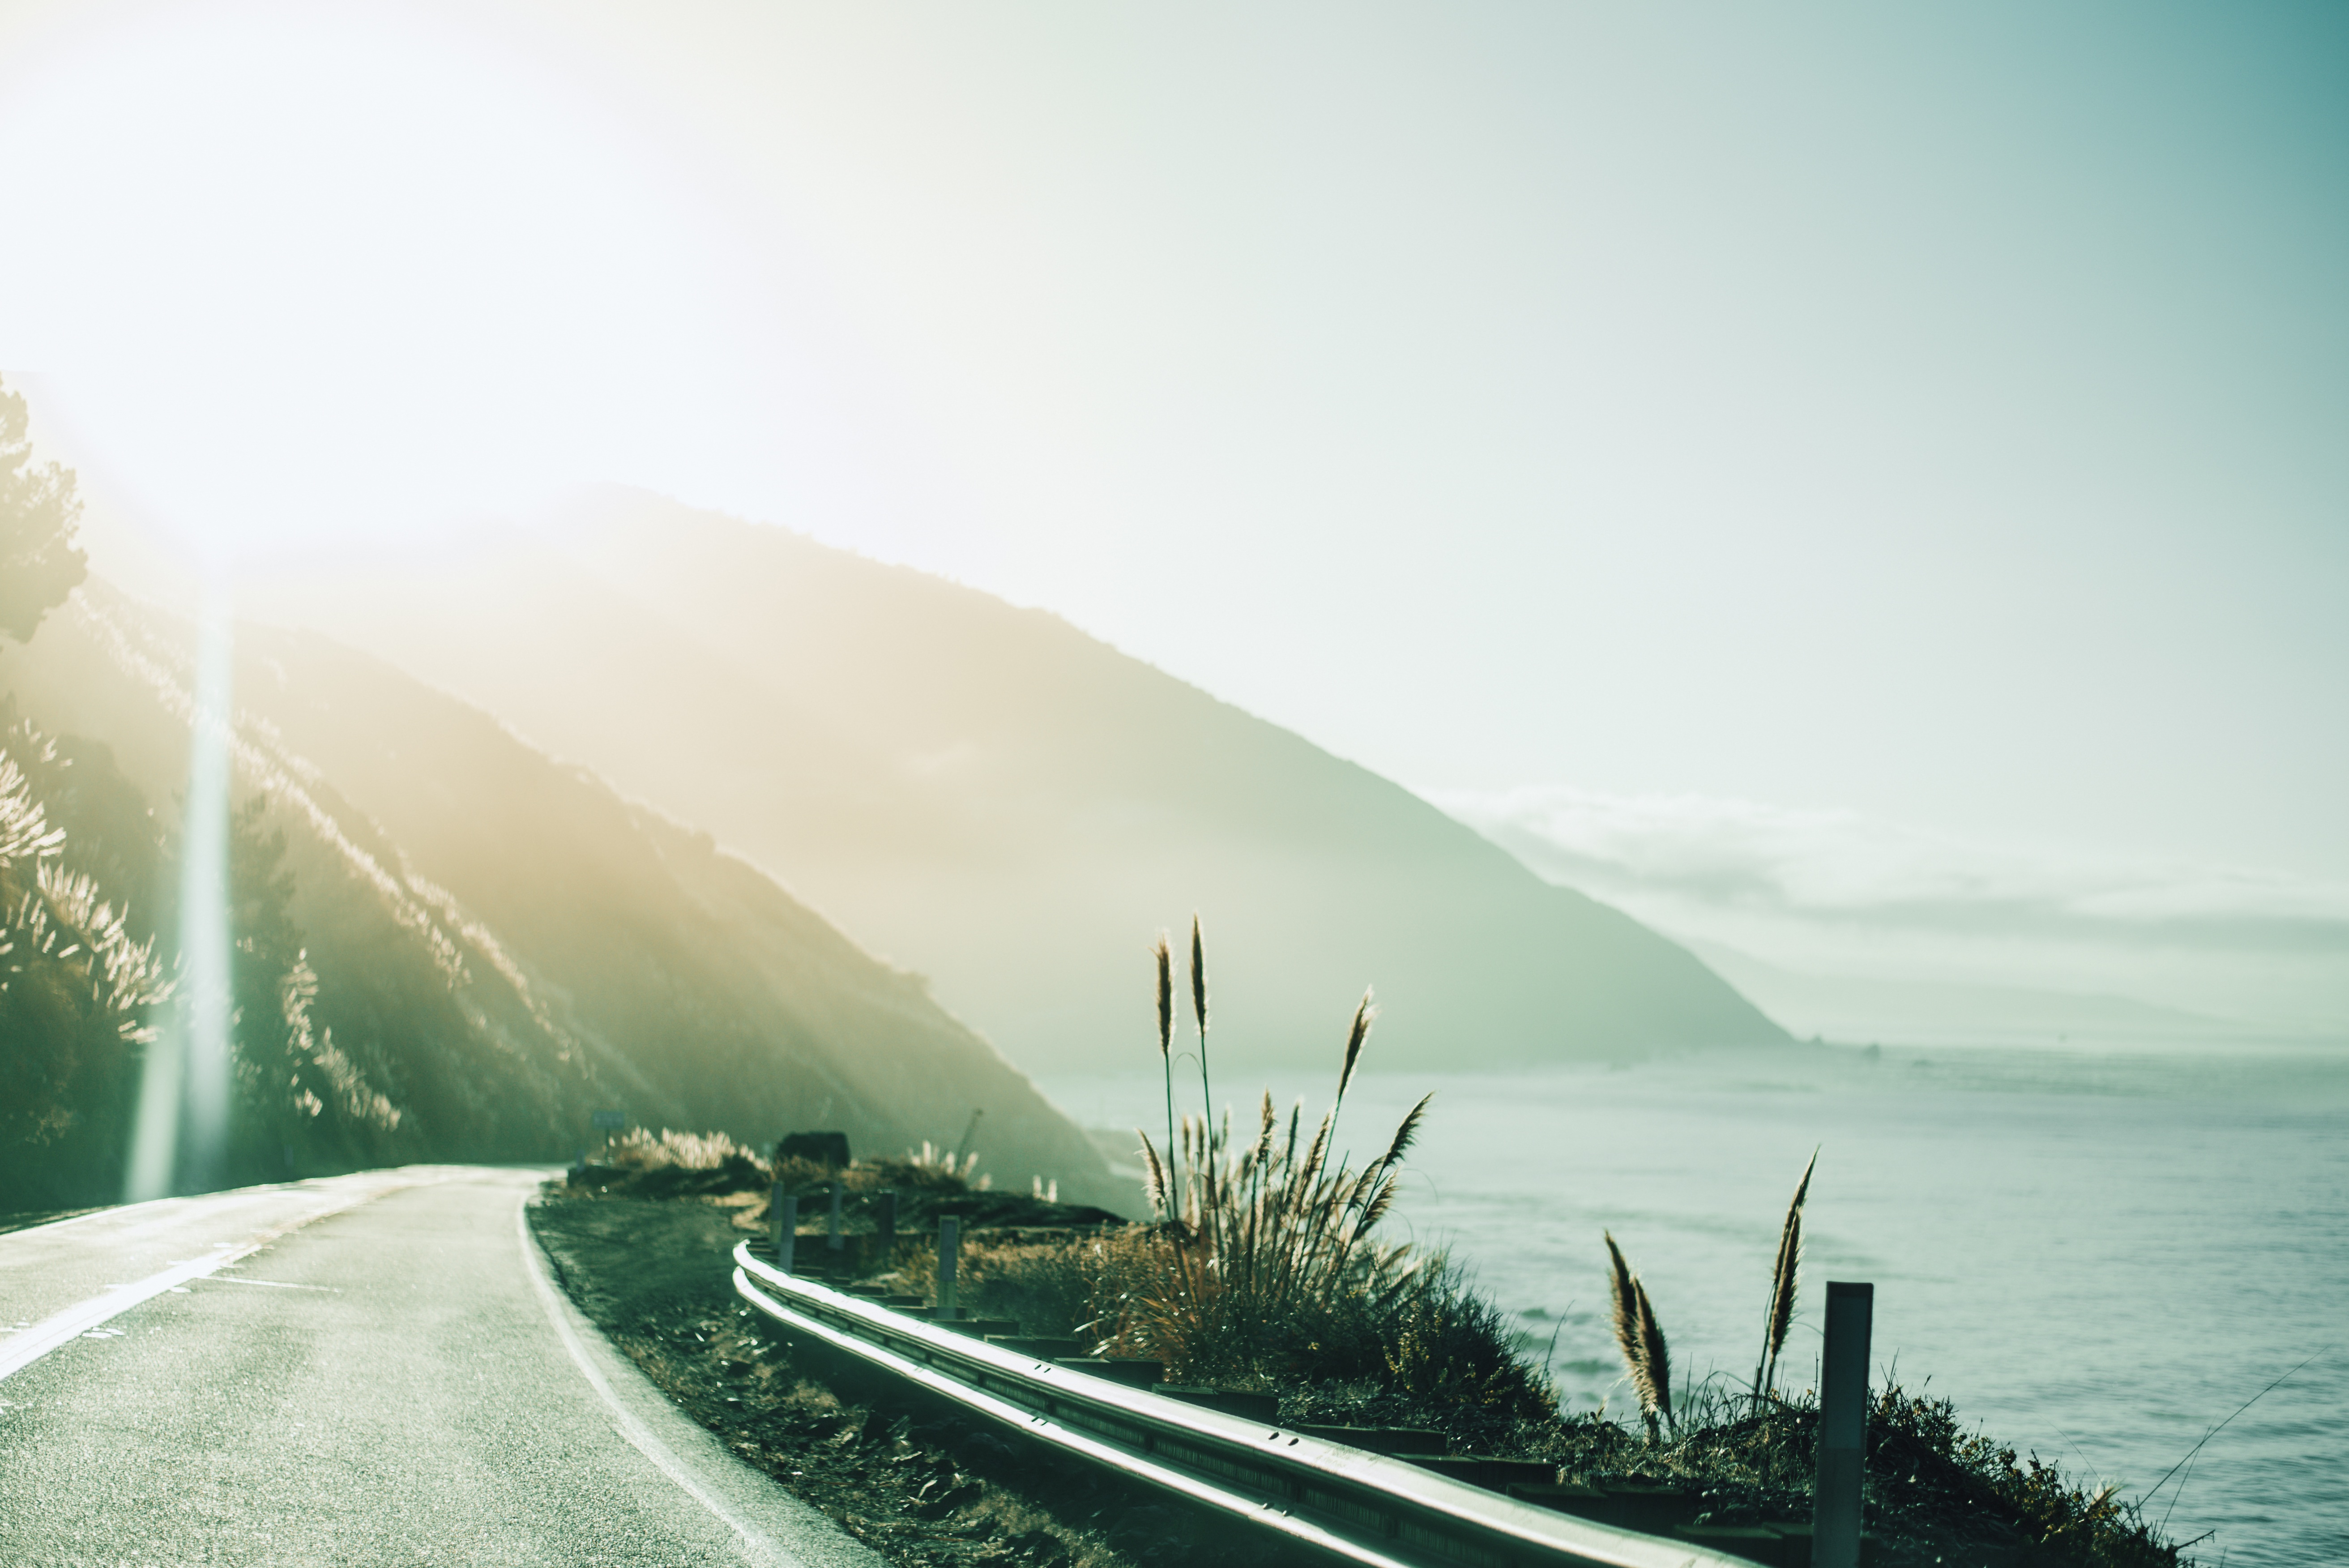
sea, coast, nature, ocean, horizon, mountain, cloud, fog, mist, sunlight, morning, hill, wave, wind, dawn, weather, atmospheric phenomenon